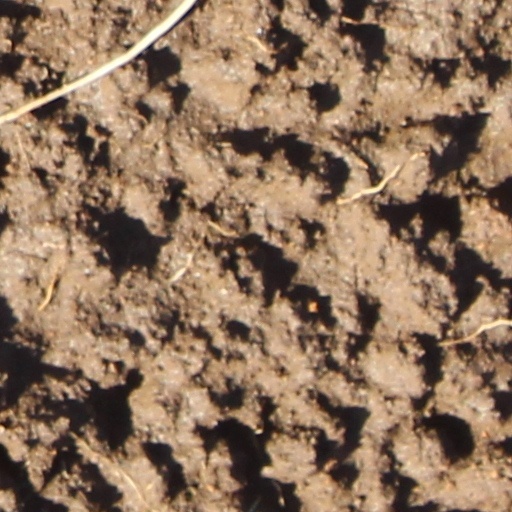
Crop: wheat